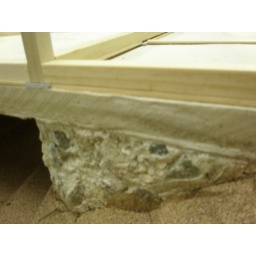
nice stone wall detail pic that shows the sill plate underneath the beam